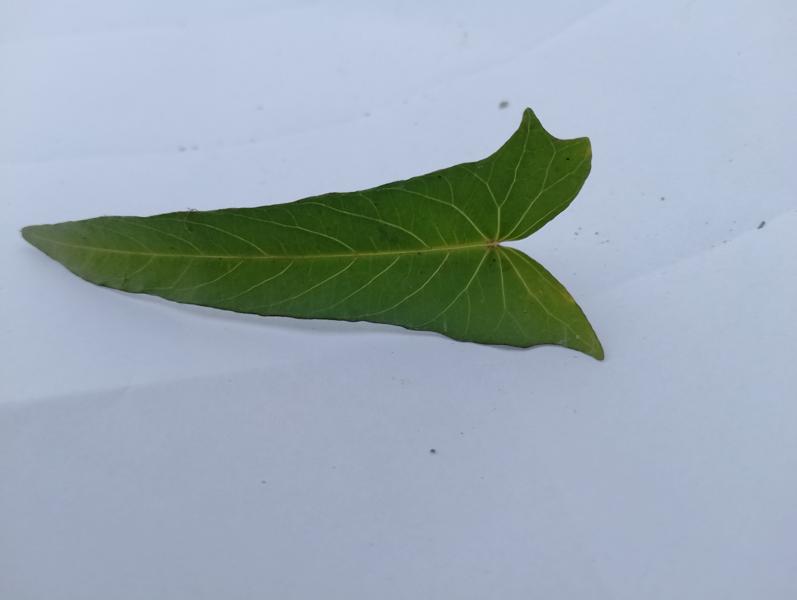
Weed species: Ipomoea aquatic